New Asia College Ch'ien Mu Library

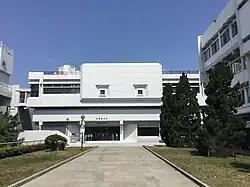
Ch'ien Mu Library

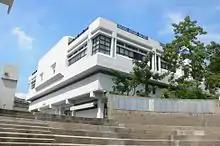
Ch'ien Mu Library

New Asia College Ch'ien Mu Library (noted as NAL) is the library of the New Asia College of the Chinese University of Hong Kong (CUHK).